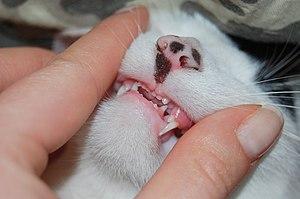
Les incisives sont un type de dents de la denture des mammifères.